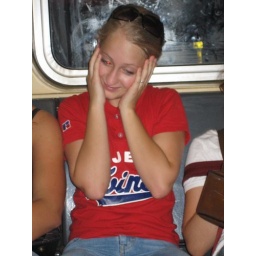
&amp;quot;You come home and the turtles are in your bed...&amp;quot;